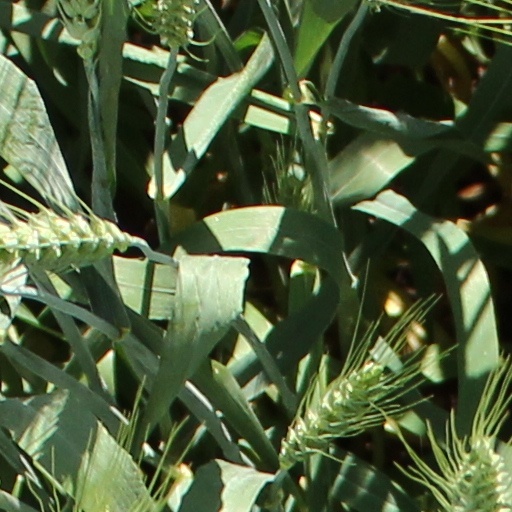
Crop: wheat